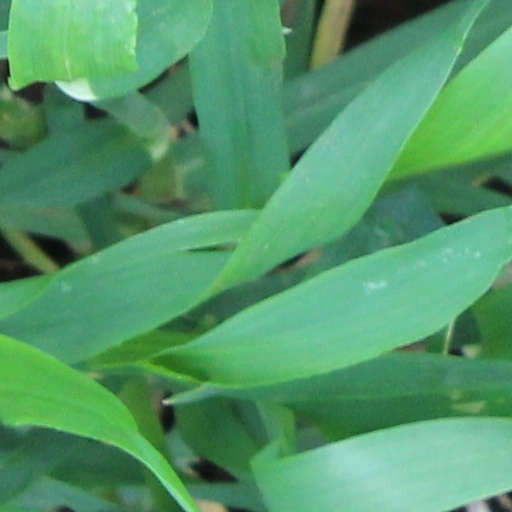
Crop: wheat